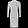
Label: Dress